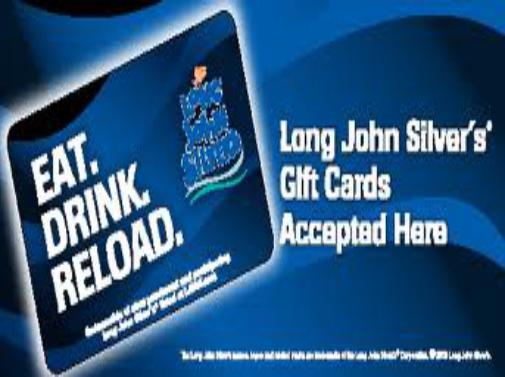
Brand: Long John Silver's
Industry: Food